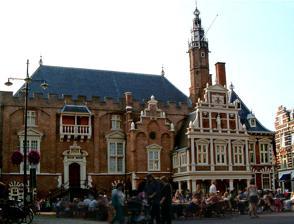
Building: Haarlem City Hall
Country: Netherlands
Year built: 1604
Seat of government in Haarlem, Netherlands Haarlem City Hall City Hall of Haarlem Alternative names Stadhuis Haarlem General information Type Seat of local government Location Haarlem , Netherlands Address Grote Markt Coordinates 52°22′53″N 4°38′05″E / 52.38139°N 4.63472°E / 52.38139; 4.63472 Completed 14th century (main hall), 17th century (north wing) Owner City of Haarlem Design and construction Architect(s) Lieven de Key and others The City Hall in Haarlem is the seat of the city's government. It was built in the 14th century replacing the Count's castle. History City Hall of Haarlem, detail from 1460 painting by the Master of Bellaert . On the site of the current Gravenzaal of the City Hall, a wooden structure was erected around 1100. In 1955, remnants of this structure were discovered. After large fires in 1347 and 1351, William I, Duke of Bavaria who was also the Count of Holland at that time, donated the remains of the Gravenzaal to the city's municipality. A new building was built there. The central square building dates from the Middle Ages, but the distinctive façade of the building was designed by architect Lieven de Key and built from 1602-1604. The way it originally looked can be seen in a painting from 1460 by the Master of Bellaert. Originally the city hall was just the front of the building, and the rear cloister belonged to the Dominican brotherhood. After the Protestant Reformation this came into the possession of the city council and it is now a large complex with offices and meeting rooms. Both the Frans Hals Museum and the Haarlem Public Library originally were located in the city hall. This 1750 "historic" engraving of an uprising in 1492 shows the tower which was torn down in 1672, the old stairs that were redesigned in 1730, and the balcony in front of the " Vierschaar " which was torn down in 1855. This painting by Gerrit Adriaensz Berckheyde in 1671 shows the 17th-century situation that the 18th century engraving was based on. This lion used to be on the staircase and is visible in Gerrit Adriaensz Berckheyde painting of 1671 In this photograph from c.1900 the tower is gone, the stairs have their railing, the balcony is gone, and on the right a large clock can be seen that served until after WWII. The town hall is still used for civic weddings and nearly every Friday in Spring, brides can be seen entering and leaving by the main stairway. All year on Saturdays and Mondays there is a big market in front of the City Hall, where on Saturdays mainly flowers, household goods, and food is sold, though on Mondays the products are mainly cloth, sewing accessories and clothing. Although the market is frequented by the local population, it is also a tourist attraction and worth a visit, if only to try the raw herring from the fish stand, or stroopwafels from the stroopwafel stand. The town hall is also still used for state visits, most recently when the King and Queen paid a visit to Haarlem on 14 June 2013. They heard the local choir Zang en Vriendschap sing and received a book about all the previous royal state visits to Haarlem. The city hall is traditionally the place where residents have their civic wedding ceremony. Haarlem waves back at Queen Maxima , 14 June 2013 The town hall was traditionally a gathering place for various gentlemen, and the Dutch Society of Science started meeting there in 1752, which was the beginning of a municipal museum for natural history, that today no longer exists, though its "competitor" founded in 1781 still does; namely the Teylers Museum . When they moved out, the paintings stayed and they became the Haarlem municipal museum, which moved out in 1913 to become the Frans Hals museum. Wing designed by Lieve de Key in the Zijlstraat. "Pandpoort", main entrance during opening hours. Door and balcony designed by Salomon de Bray in 1630 Inside A large number of paintings and objects from Haarlem's rich history can be found inside the building. One series of paintings depict the various counts of Holland , starting from Dirk I to Maximilian from Austria . In the Middle Ages these paintings were hanging in the Carmelieten Cloister in Haarlem; they were painted between 1486 and 1491. In 1570 it is mentioned in city archives that the paintings were hanging in the City Hall; possibly they were moved there in 1566 to protect them from the iconoclastic riots . Other paintings and objects are either part of the original interior, or too big to fit in the Frans Hals Museum. Wall tapestry of Haarlem crusade Damiaatjes legend. Same theme in stained glass. Painting of the legend of the Haarlem shield . Same theme in tapestry form. Plaque by Karel van Mander commemorating whalebone given to Haarlem by Jan Huyghen van Linschoten from Willem Barentsz expedition. The whalebone itself, hanging from the rafters. Painting of the giant Daniel Cajanus . Painting of Kenau Simonsdochter Hasselaer . One of the double portraits of the Counts of Holland, showing William II of Holland and Floris V, Count of Holland Dutch Rijksmonument 19255 References